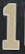
Number: 1